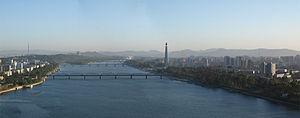
L'Asie de l'Est est une région d'Asie, comprenant :